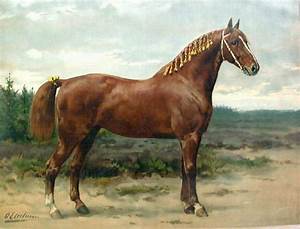
Label: cavallo